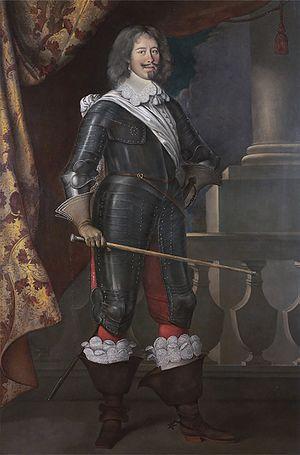
Un cadet de Gascogne est, sous l'Ancien Régime, un militaire d'origine gasconne, souvent gentilhomme, souvent un puîné. Trop pauvre pour prétendre comme un aîné de grande famille entrer dans une coûteuse académie, il reçoit une formation d'officier au sein même des troupes. Ce parcours est de règle jusqu'en 1682.
Trois-Villes, est une commune française, située dans le département des Pyrénées-Atlantiques en région Nouvelle-Aquitaine.
Jean Armand du Peyrer, comte de Trois-Villes, dit le comte de Tréville, est un officier français né en 1598 à Oloron-Sainte-Marie et mort le 8 mai 1672 à Trois-Villes. Il est l'un des principaux personnages du roman d'Alexandre Dumas Les Trois Mousquetaires.